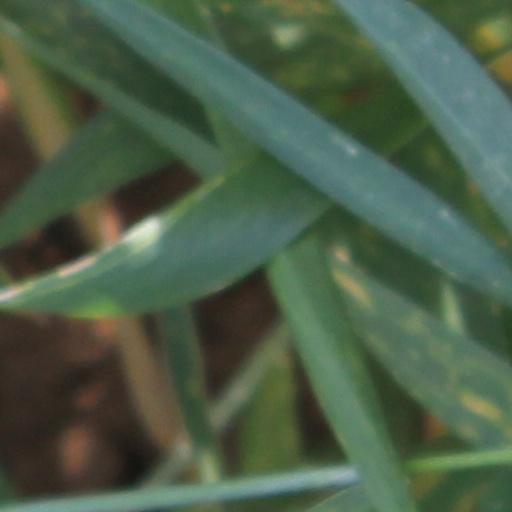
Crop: wheat